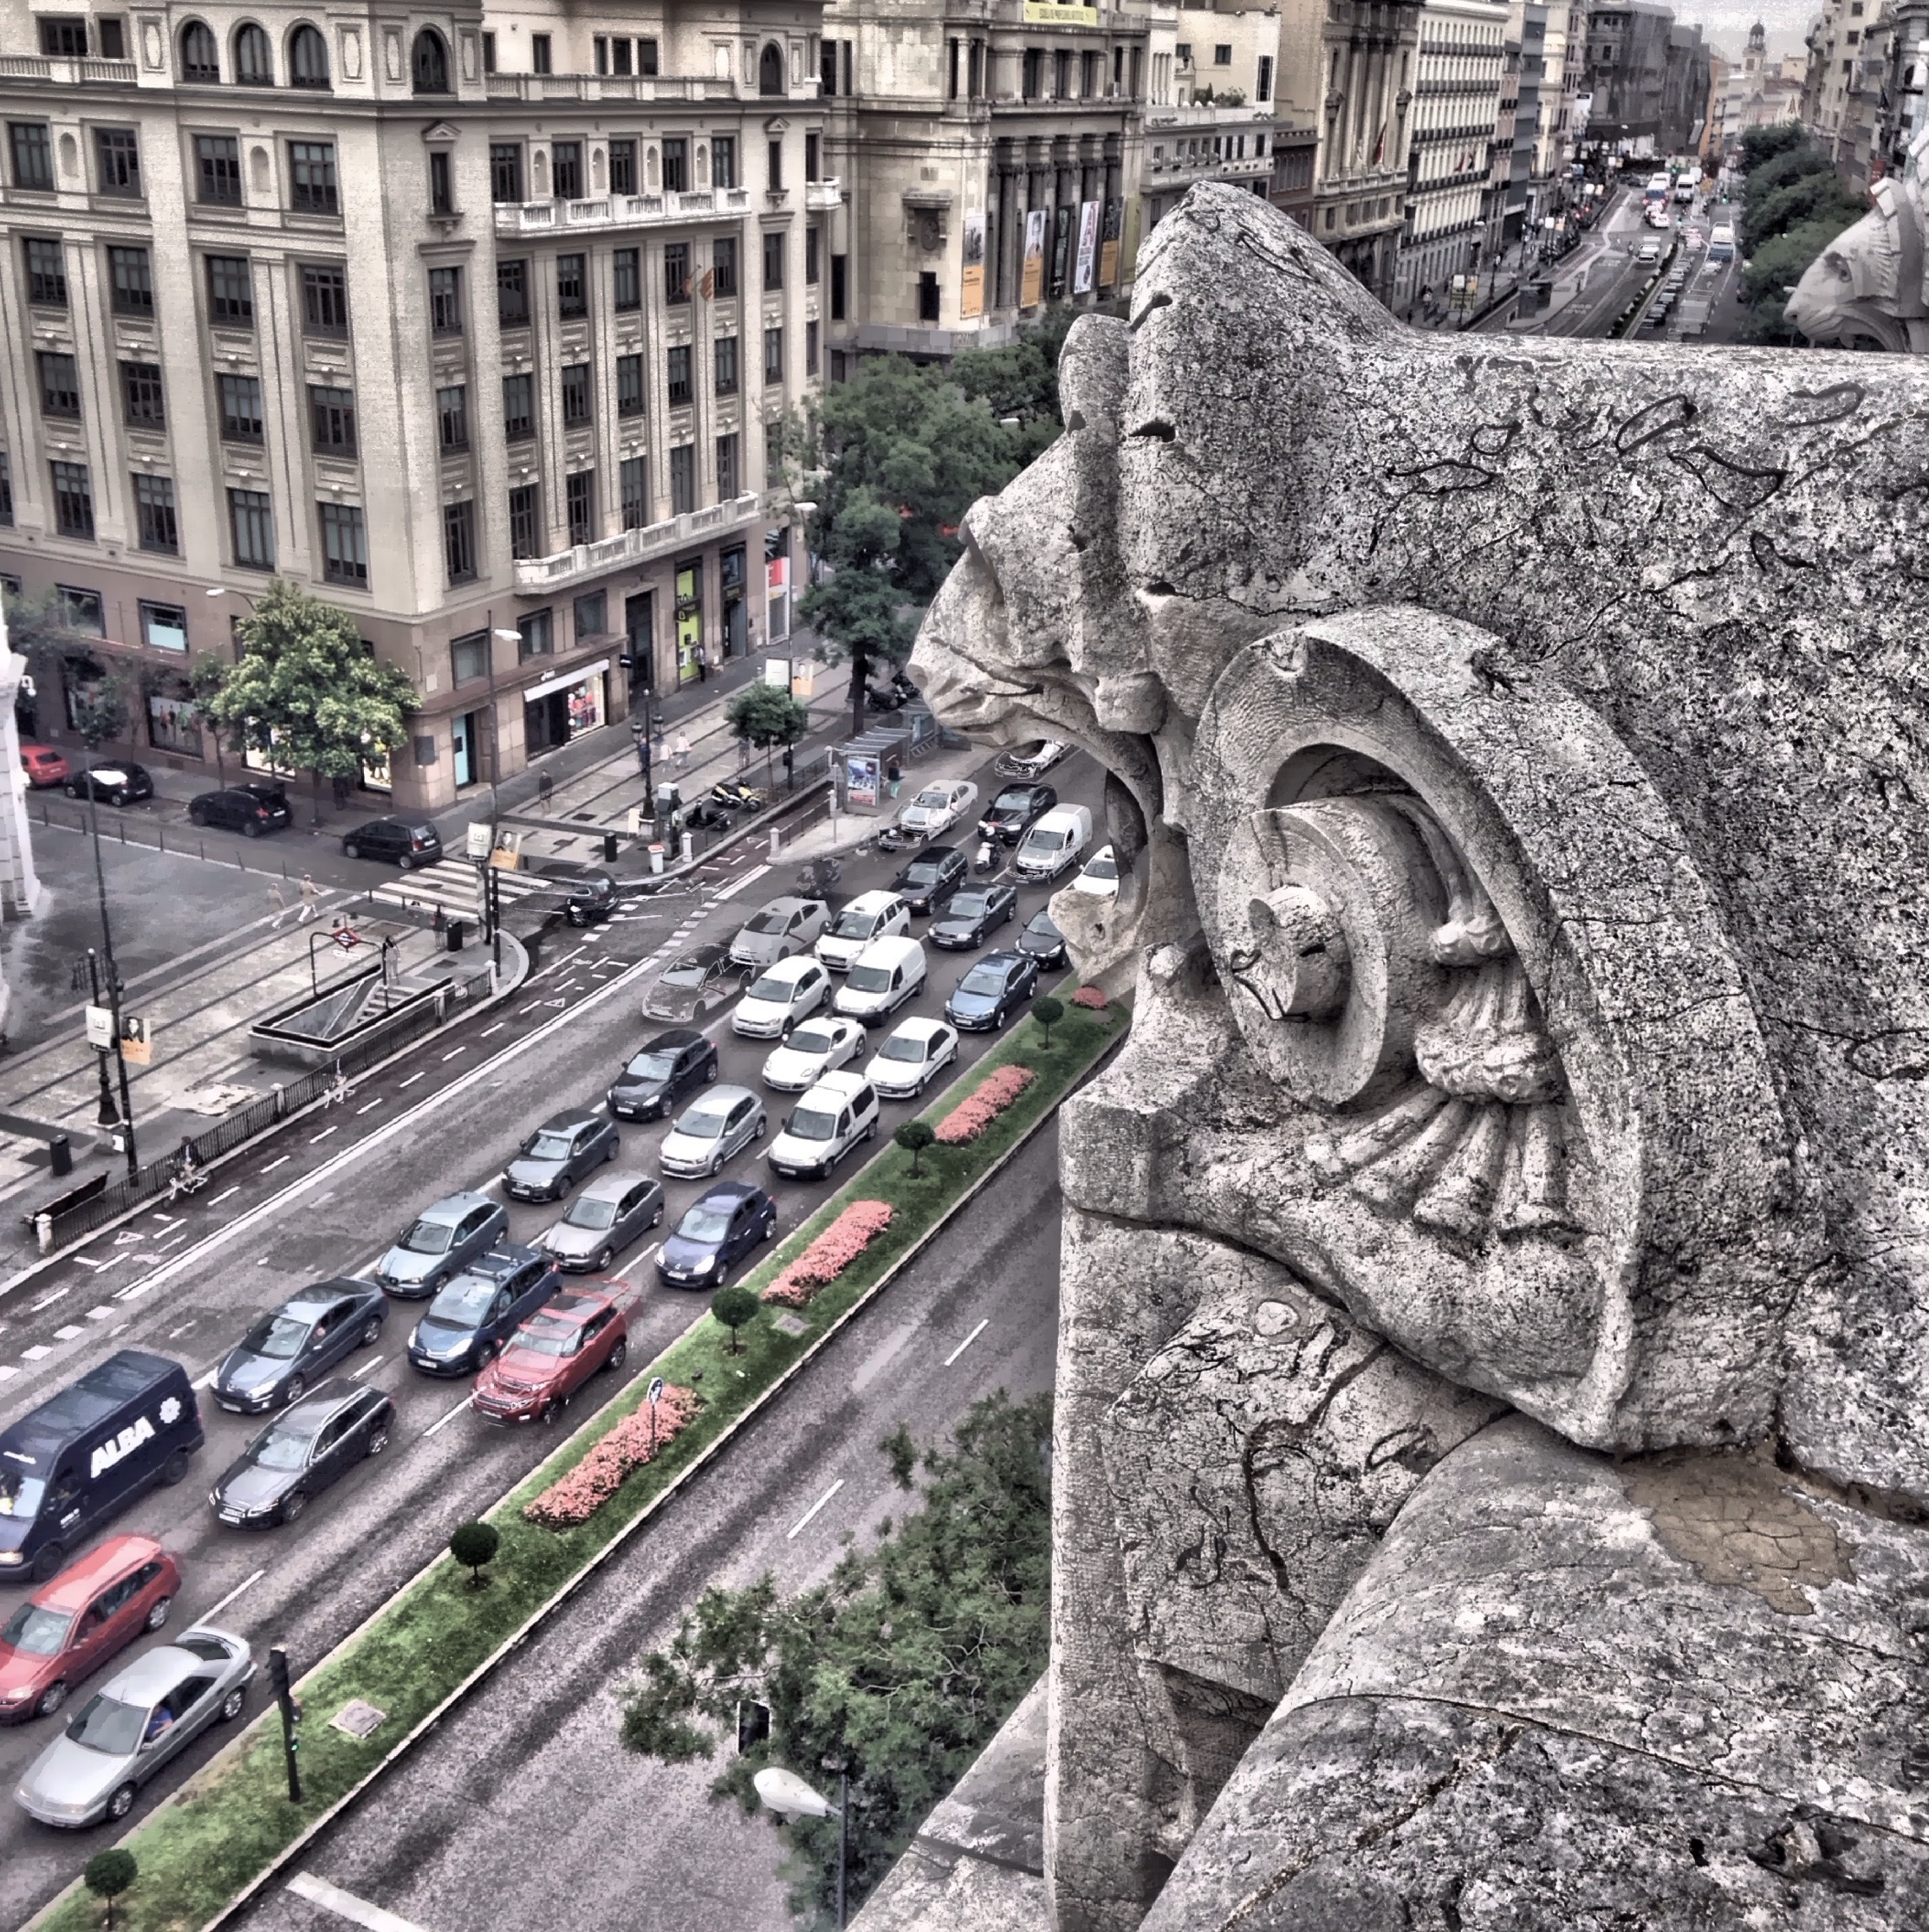
view, building, lane, art, madrid, urban area, ancient history